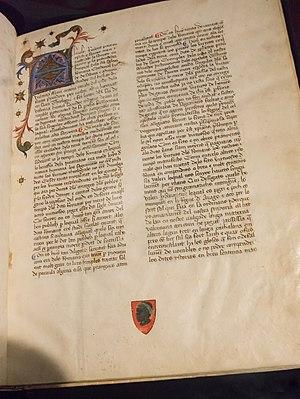
Antoni Canals, né en 1352 au royaume de Valence et mort en 1419, est un frère dominicain et écrivain connu pour ses sermons et trois traductions ou adaptations d'œuvres classiques en catalan :